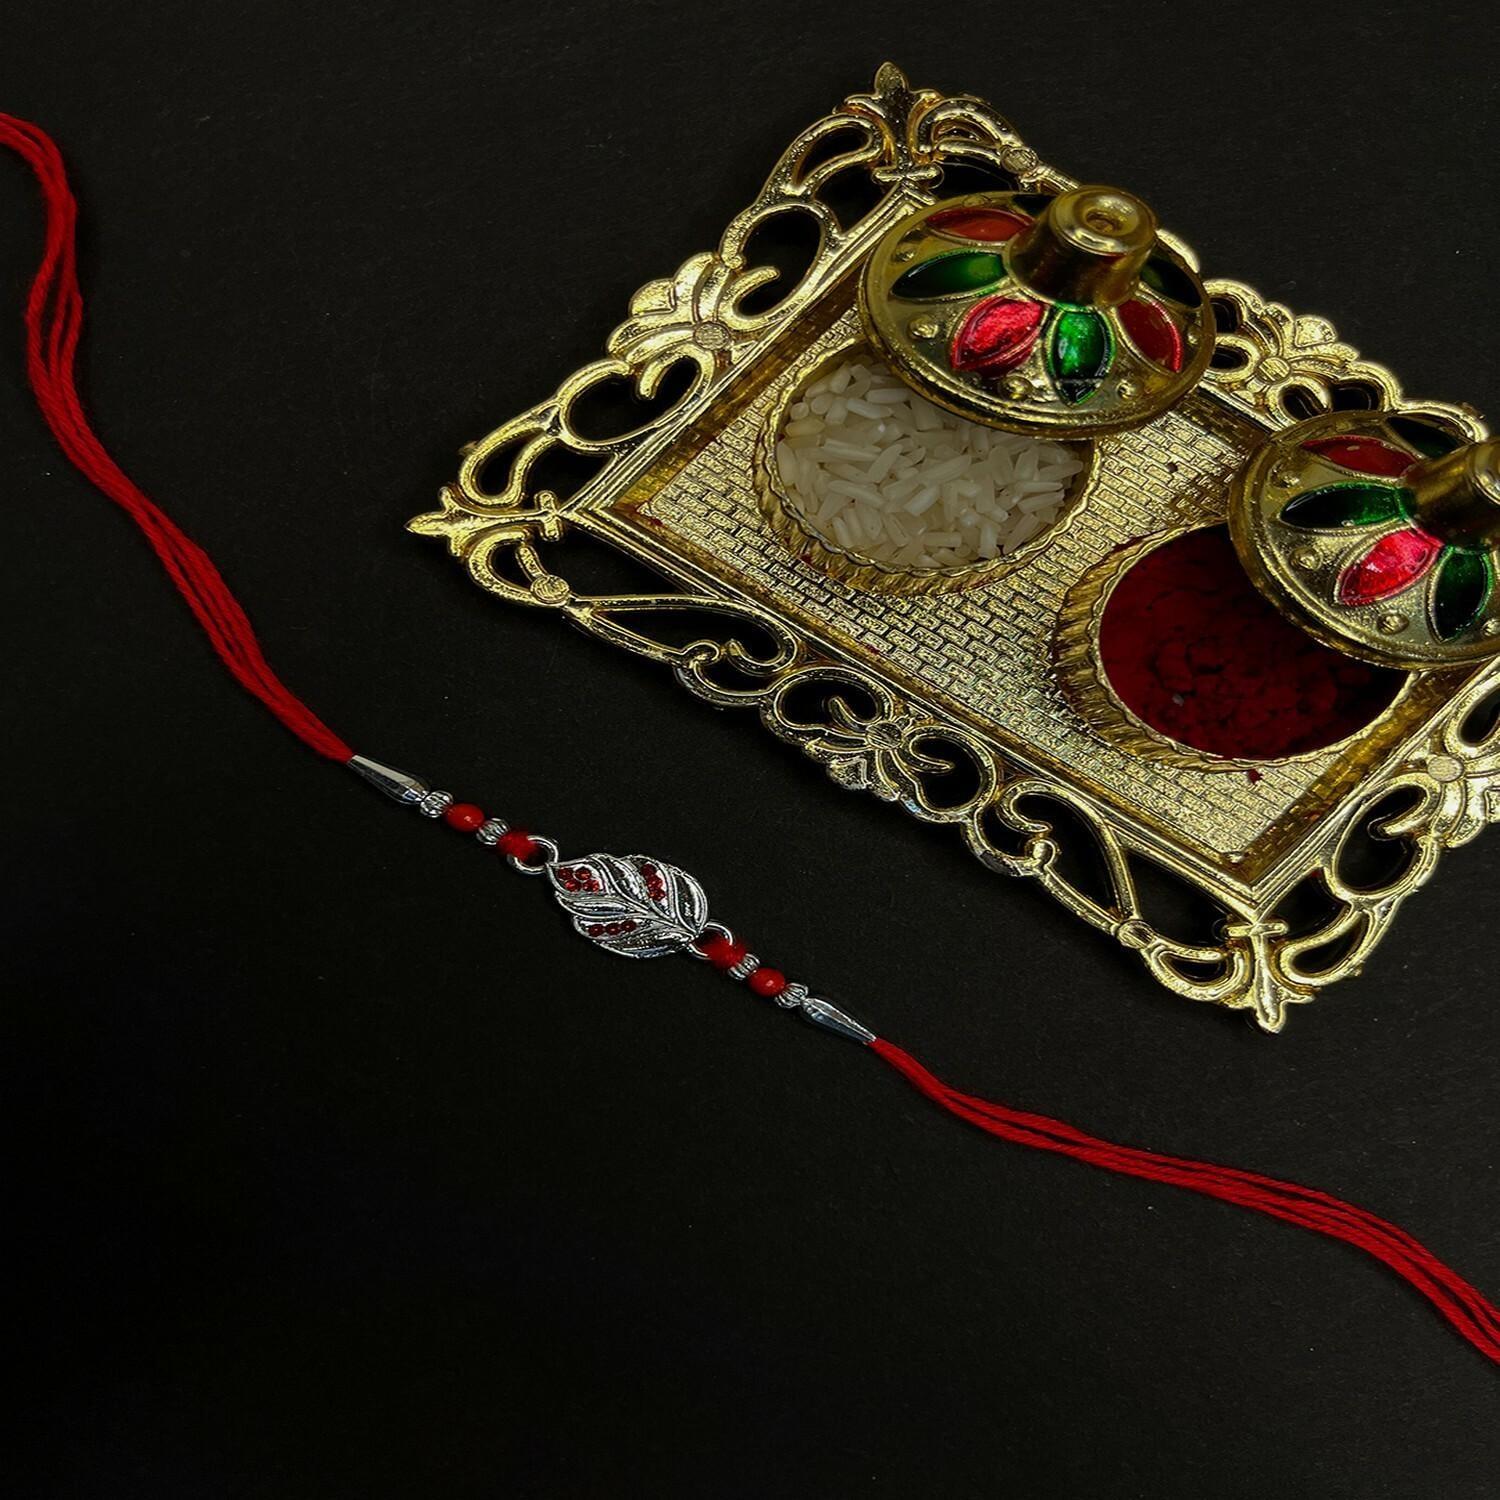
 Mahi Rhodium Plated Oranger Crystals Studded Feather-Shaped Rakhi for Brother, Bhai, Bro (RA1100779R)
Type: Rakhis
Brand: Mahi
Price: Rs. 229
 Celebrate Raksha Bandhan with our exquisitely crafted Rakhi, designed to strengthen the bond between siblings. This traditional Rakhi features intricate beadwork and durable thread, ensuring it stands the test of time. Handmade with care, each Rakhi is a unique and meaningful gift for your brother. Each Rakhi carries heartfelt blessings and good wishes for your brother's well-being and success. Celebrates the bond of love and protection between siblings, a cherished tradition in Indian culture.
Features: The Rakhi is adorned with vibrant colors and attractive embellishments that add a touch of elegance to the celebration.,Content in Box : 1 Rakhi ; Cultural Significance: This beautiful Rakhi will acknowledge your love for Your Brother with the promise that your bond with him will grow stronger as time goes on.,Vibrant Colors: Adding bright and playful colors to the celebration will make it stand out and make it more enjoyable.,Celebrate the bond of love and protection with our exquisite Rakhis. Share the joy of Raksha Bandhan Festival with this beautiful Rakhi, a token of love, protection and blessings.,Adjustable Size and Easy to tie: Designed to fit wrists of all sizes. It is simple and easy to tie the Rakhi securely and effortlessly.
Included: 1 Rakhi